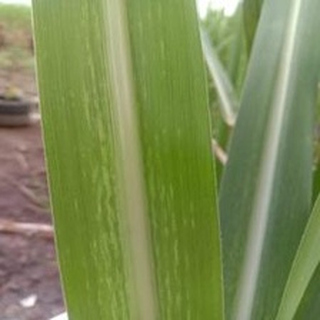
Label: sugarcane_mosaic